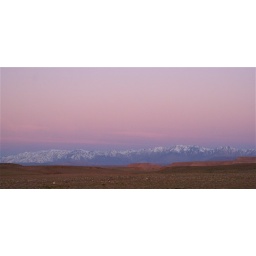
Early morning vieuw on the Atlas mountains from the road between Ouarzazate en Taroudant in Morocco